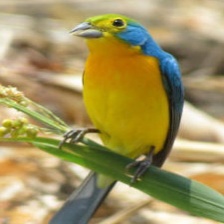
Species: ORANGE BRESTED BUNTING
Scientific name: PASSERINA LECLANCHERII
ImageNet parent category: indigo_bunting